Sun (R&B band)

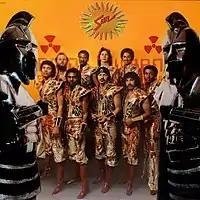
Sun in 1981

Sun is an R&B, soul, disco, and funk band that was formed in the mid-1970s and recorded prolifically for Capitol Records from 1976 to 1984. The band was founded by Byron Byrd in Dayton, Ohio, in 1976. Additional members included Kym Yancey, Chris Jones (later of Dayton), Gary King, John Wagner, Hollis Melson, and Shawn Sandridge.